History of Telangana

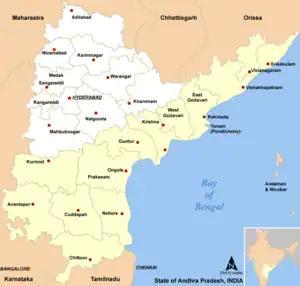
The former state of Andhra Pradesh prior to the 2014 bifurcation, with the districts separated to form Telangana in white, and those remaining in yellow

When Asaf Jah I died in 1748, there was political unrest due to contention for the throne among his sons, who were aided by opportunistic neighbouring states and colonial foreign forces.